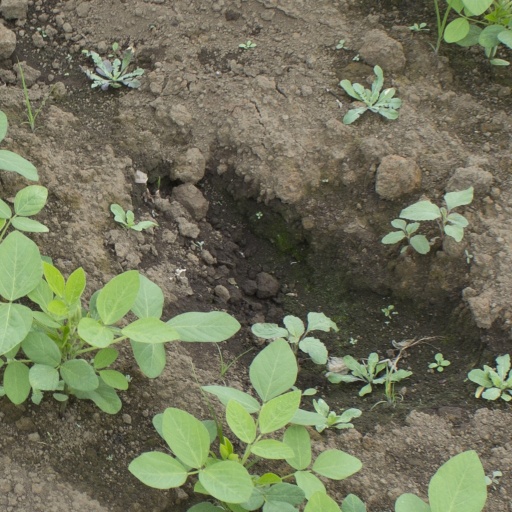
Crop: soybean